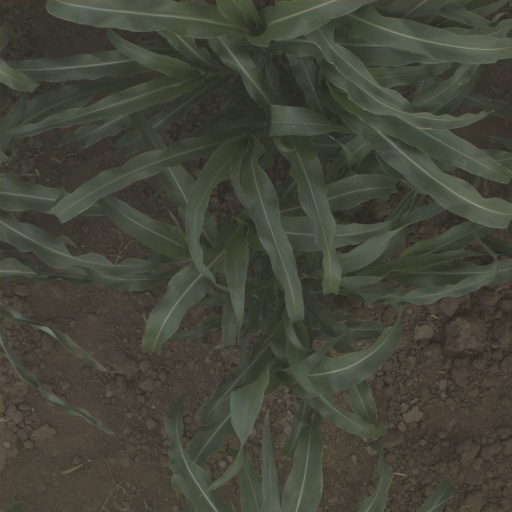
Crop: sorghum